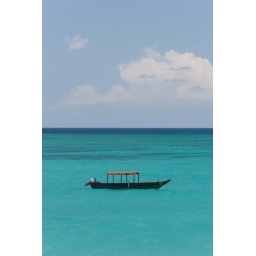
A boat in the water